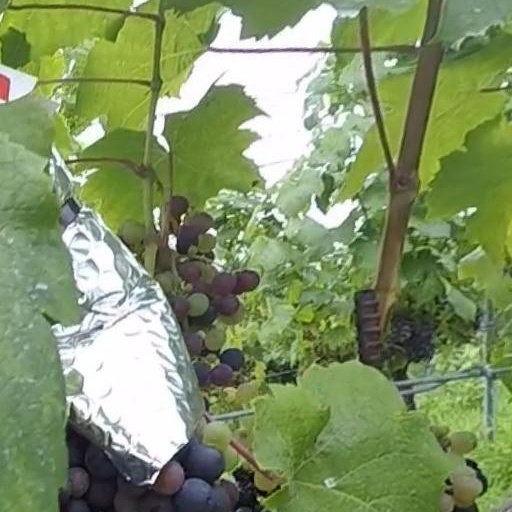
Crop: grape